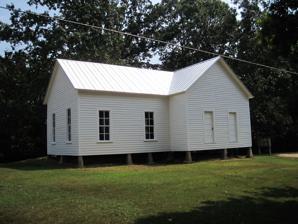
Building: New Hope School (Wynne, Arkansas)
Country: United States of America
Year built: 1903
United States historic place New Hope School U.S. National Register of Historic Places Location in Arkansas Show map of Arkansas Location in United States Show map of the United States Nearest city Wynne, Arkansas Coordinates 35°12′32″N 90°43′55″W / 35.20889°N 90.73194°W / 35.20889; -90.73194 Area 1 acre (0.40 ha) Built 1903 ( 1903 ) Architectural style Plain-Traditional NRHP reference No. 08001037 Added to NRHP November 12, 2008 The New Hope School is a historic schoolhouse at 3762 Arkansas Highway 284 , east of Wynne, Arkansas .  It is a single-story wood-frame structure with simple Plain-Traditional style, which was built in stages.  In 1903 a single-room schoolhouse was built to serve the students of District 25, to which a second classroom was added sometime before 1930, resulting in the building's present appearance.  This building was used as a school until 1951, after which it was purchased by a local peach farmer for use in his business.  In 2007 the building was donated to the Cross County Historical Society, which has overseen its restoration. The building was listed on the National Register of Historic Places in 2008. It was a one-room schoolhouse before it was a two-room schoolhouse . See also Wikimedia Commons has media related to New Hope School (Smith, Arkansas) . National Register of Historic Places listings in Cross County, Arkansas References